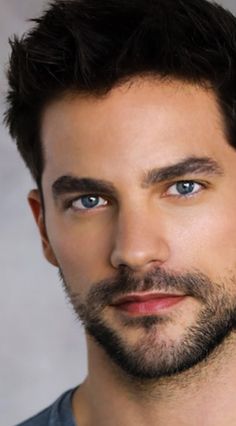
Gender: men